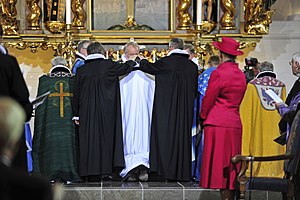
Henning Toft Bro / Galleri
Henning Toft Bro (i midten) vies til biskop under bøn og håndspålæggelse i Aalborg. En helt central del af bispevielsesritualet. Dronning Margrethe i rødt kigger på.
Henning Toft Bro er en dansk cand.theol., der siden 2010 har været den 58. biskop over Aalborg Stift.